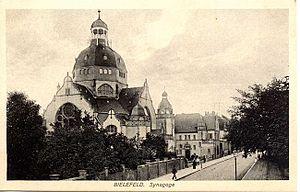
"La synagogue Beit Tikwa située rue Detmolder est le centre cultuel et culturel de la communauté juive de Bielefeld, en Allemagne. Le nom de Beit Tikwa signifie en hébreu ""Maison de l'espoir"". Cette synagogue a été réalisée en 2008, en transformant un lieu de prière chrétien, l'église évangélique Paul-Gerhardt. Elle passe pour être la première synagogue en Allemagne née de la restructuration d'une église.